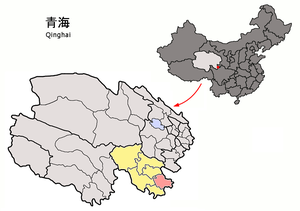
Le xian de Jigzhi est un district administratif de la province du Qinghai en Chine. Il est placé sous la juridiction de la préfecture autonome tibétaine de Golog.